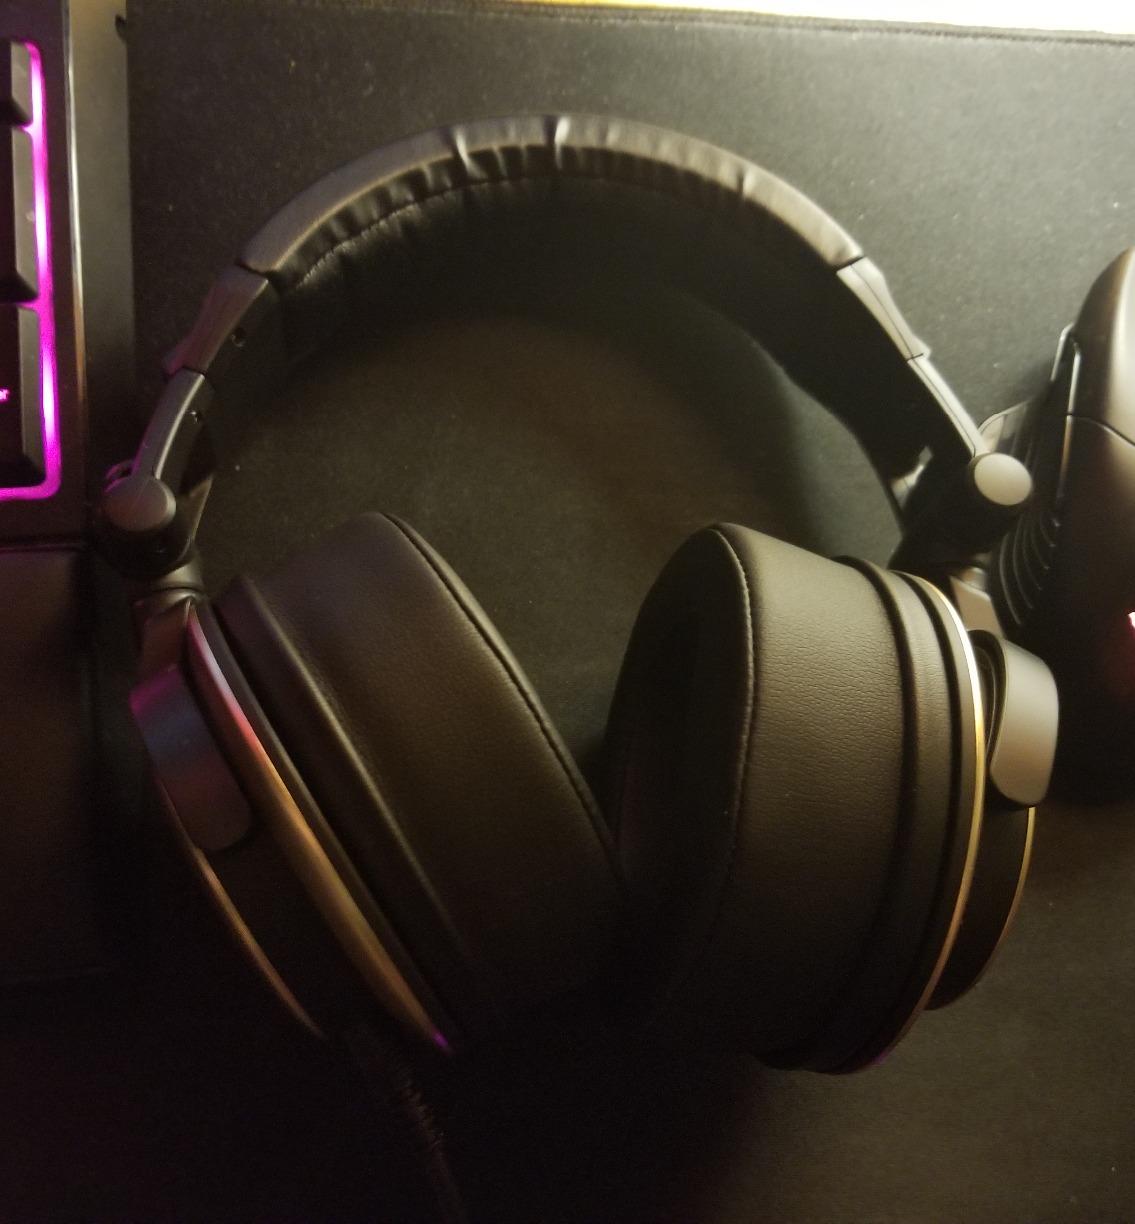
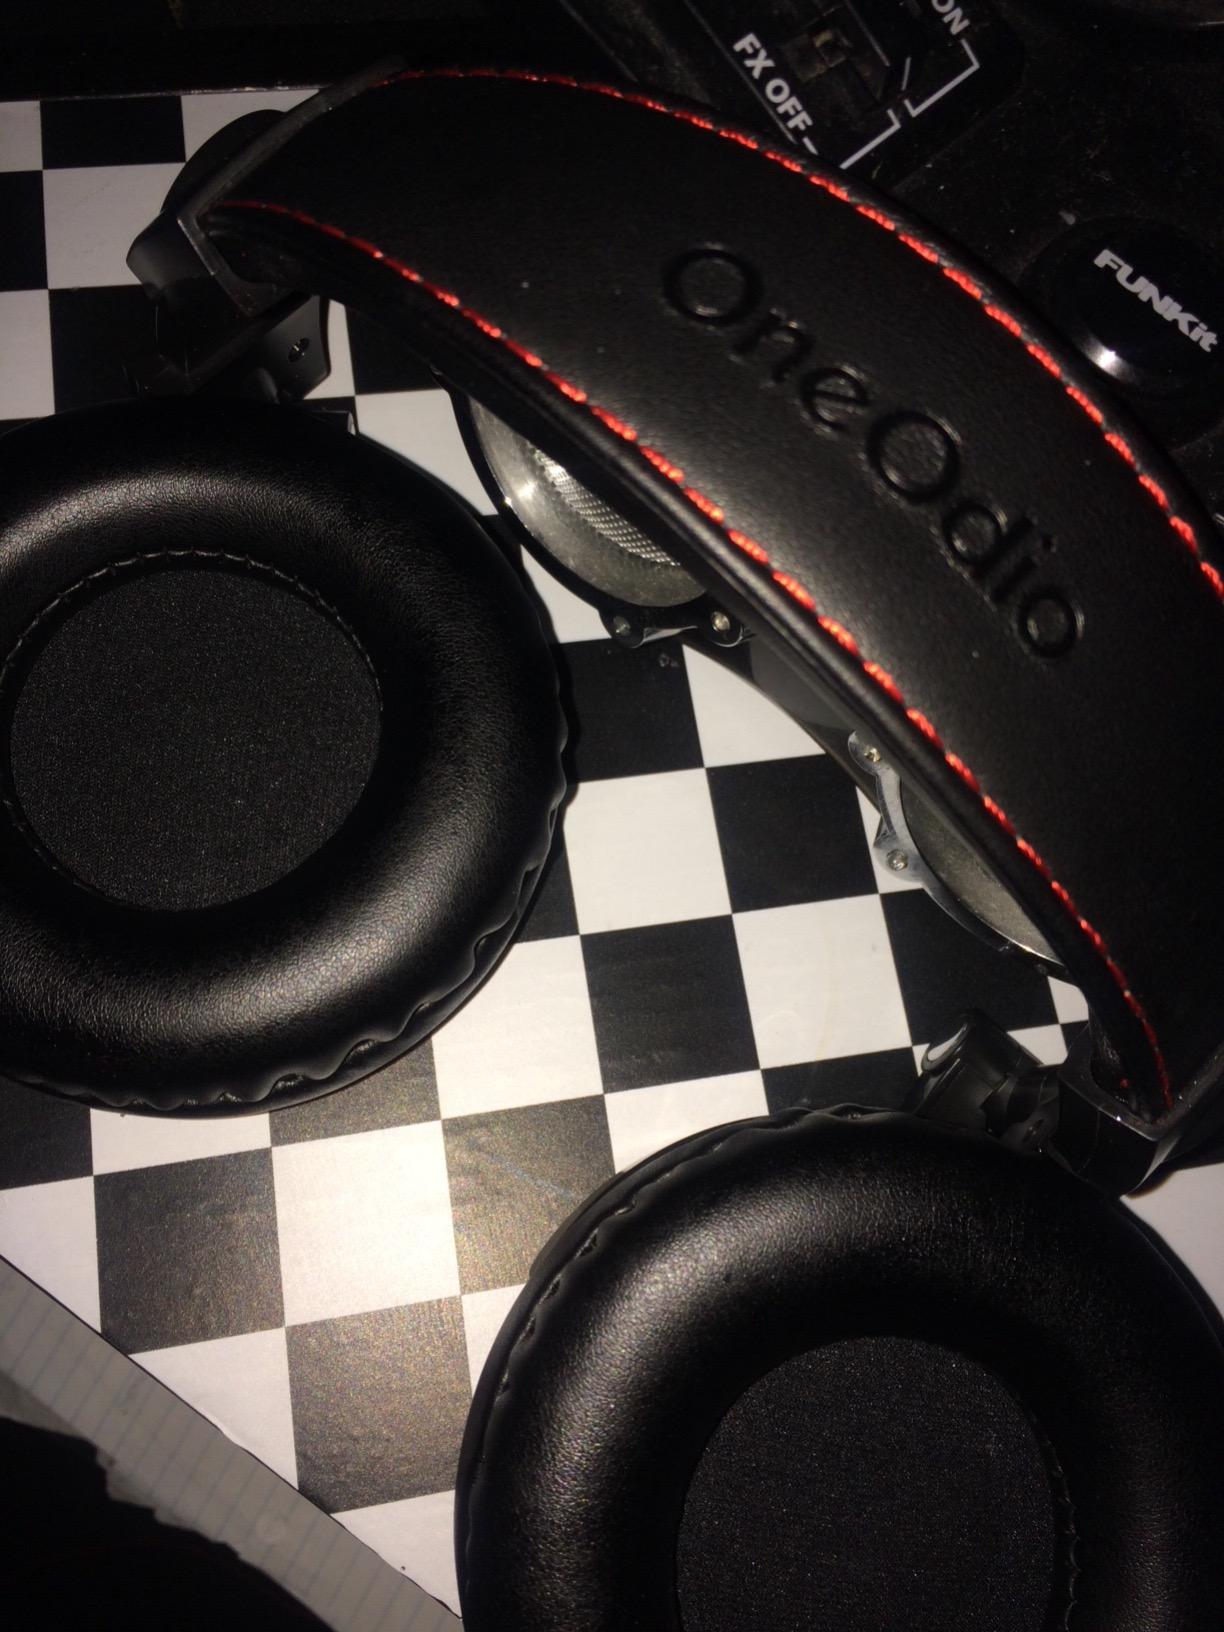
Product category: headphones
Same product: no